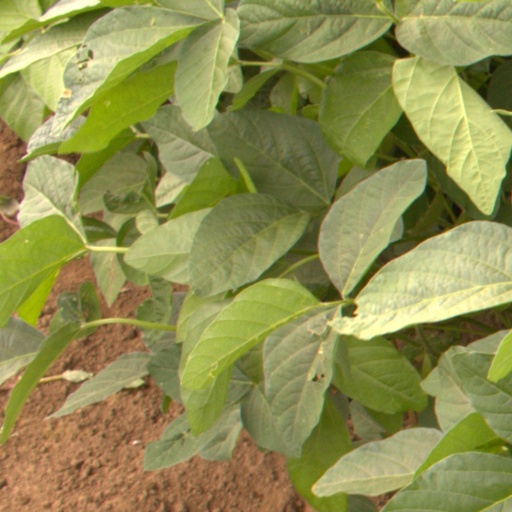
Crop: soybean